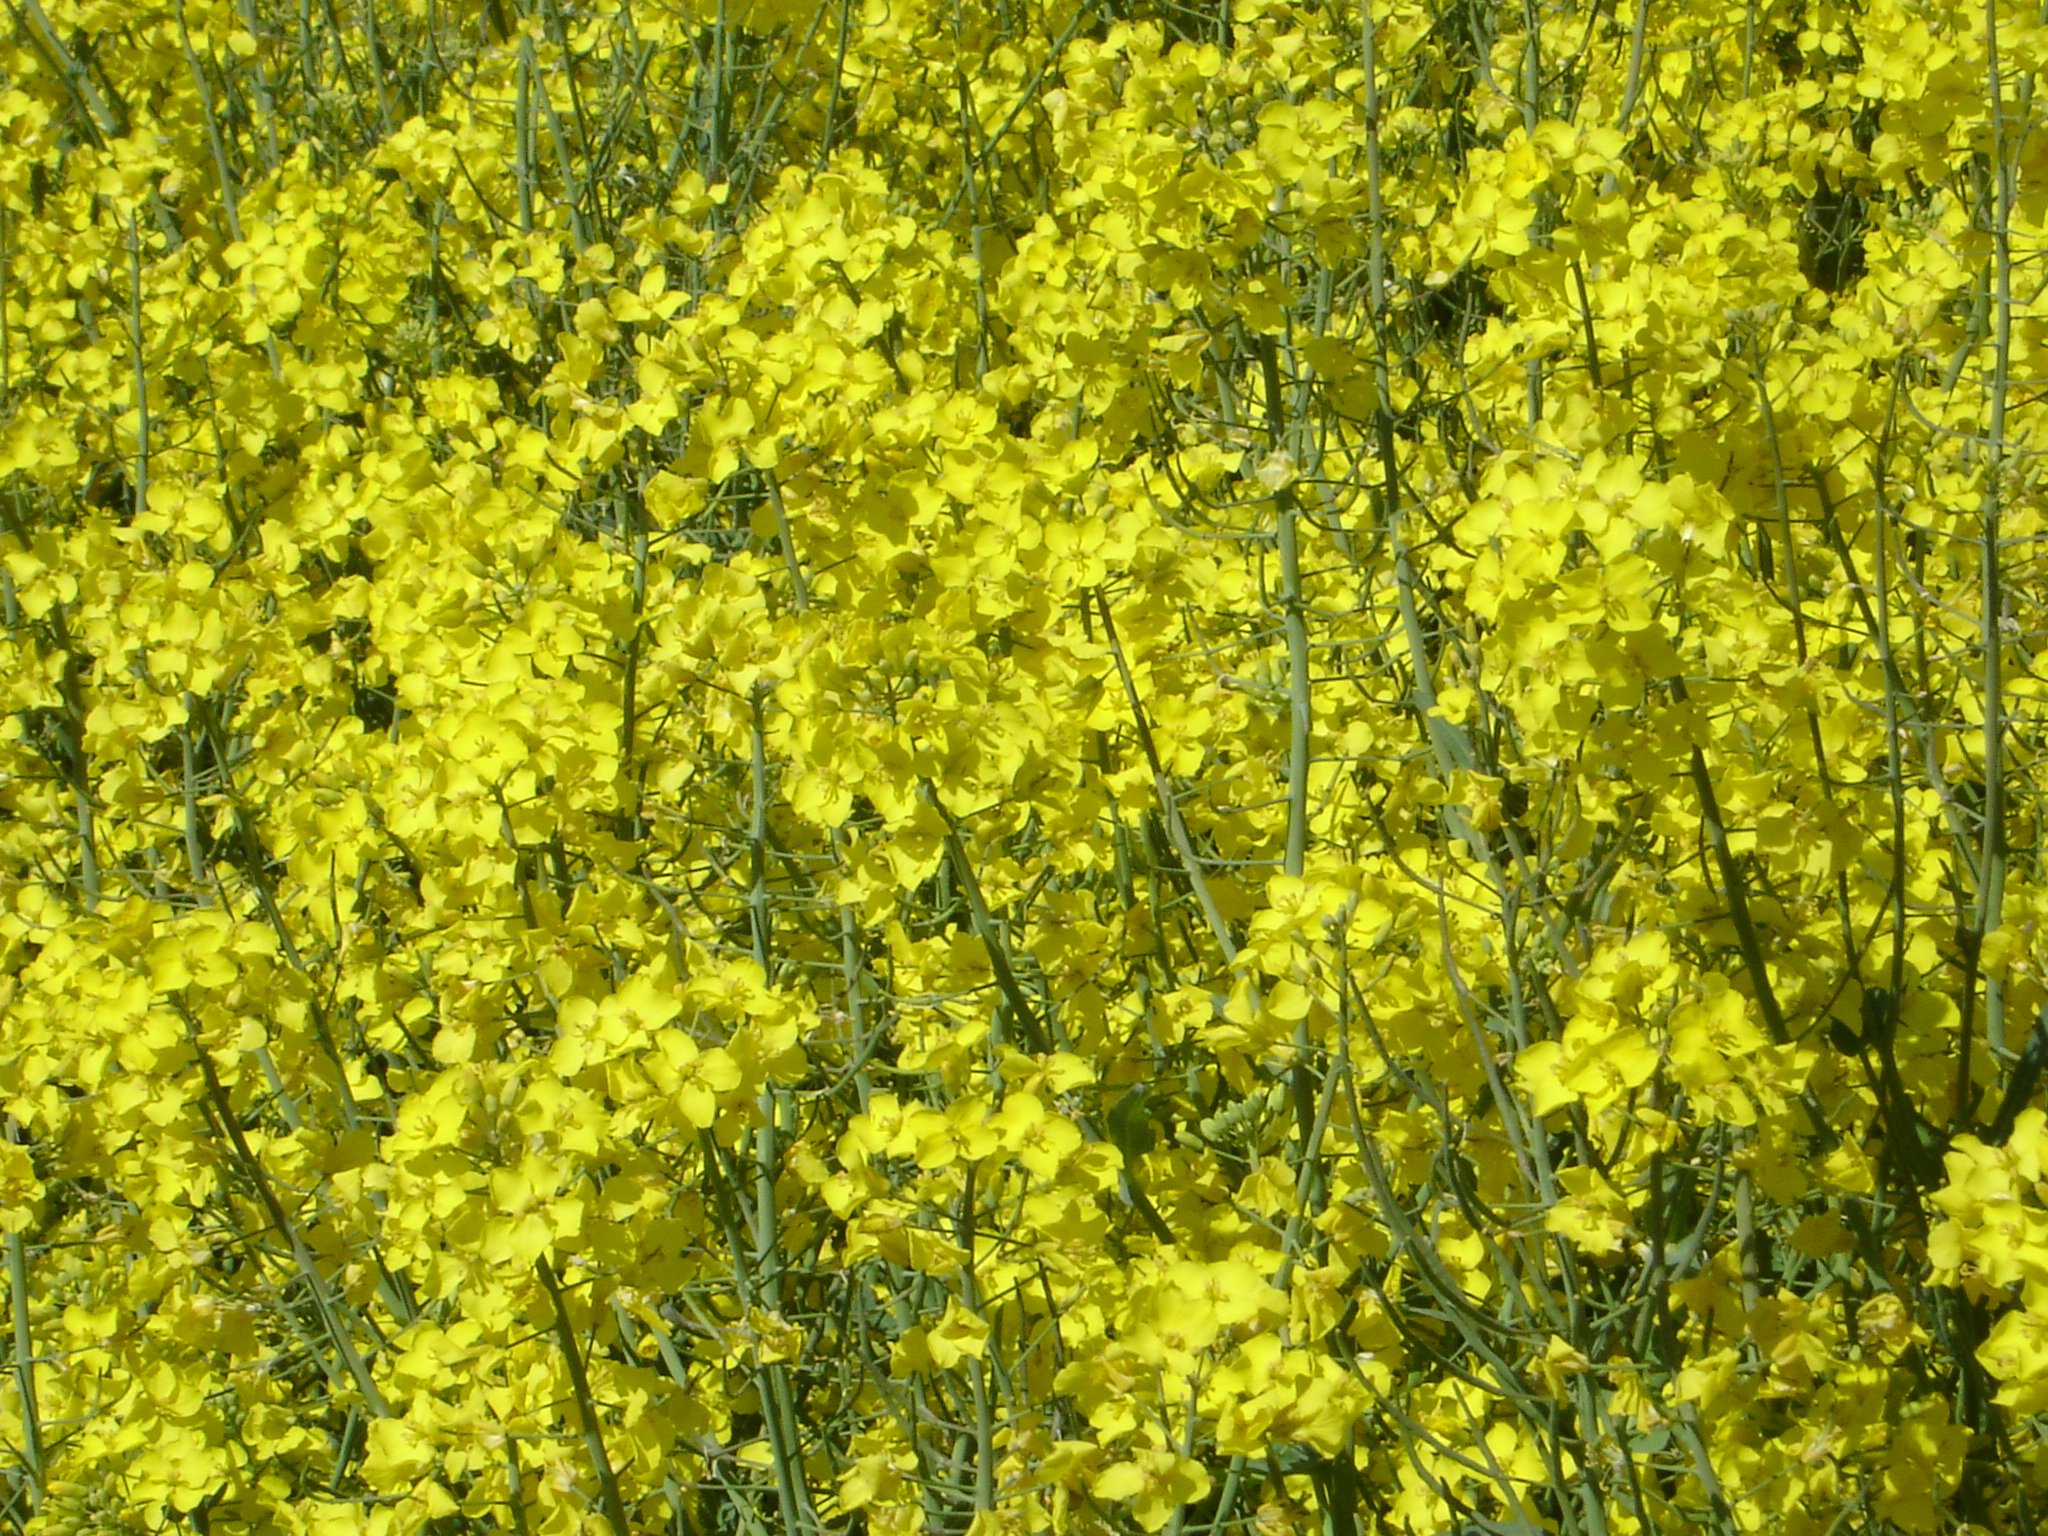
blossom, plant, field, flower, bloom, food, produce, vegetable, crop, yellow, agriculture, rapeseed, shrub, canola, mustard, brassica, oilseed rape, flowering plant, field of rapeseeds, land plant, mustard plant, mustard and cabbage family, brassica rapa